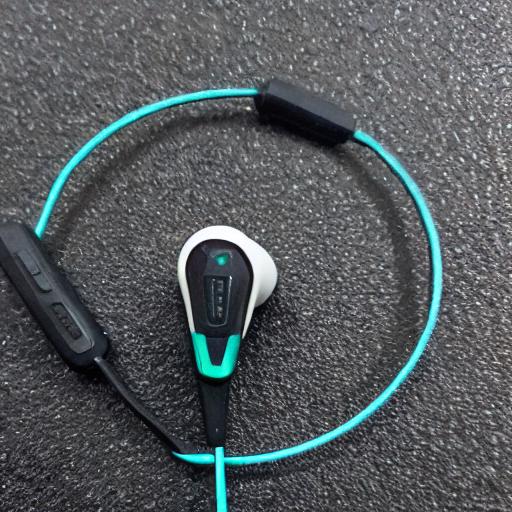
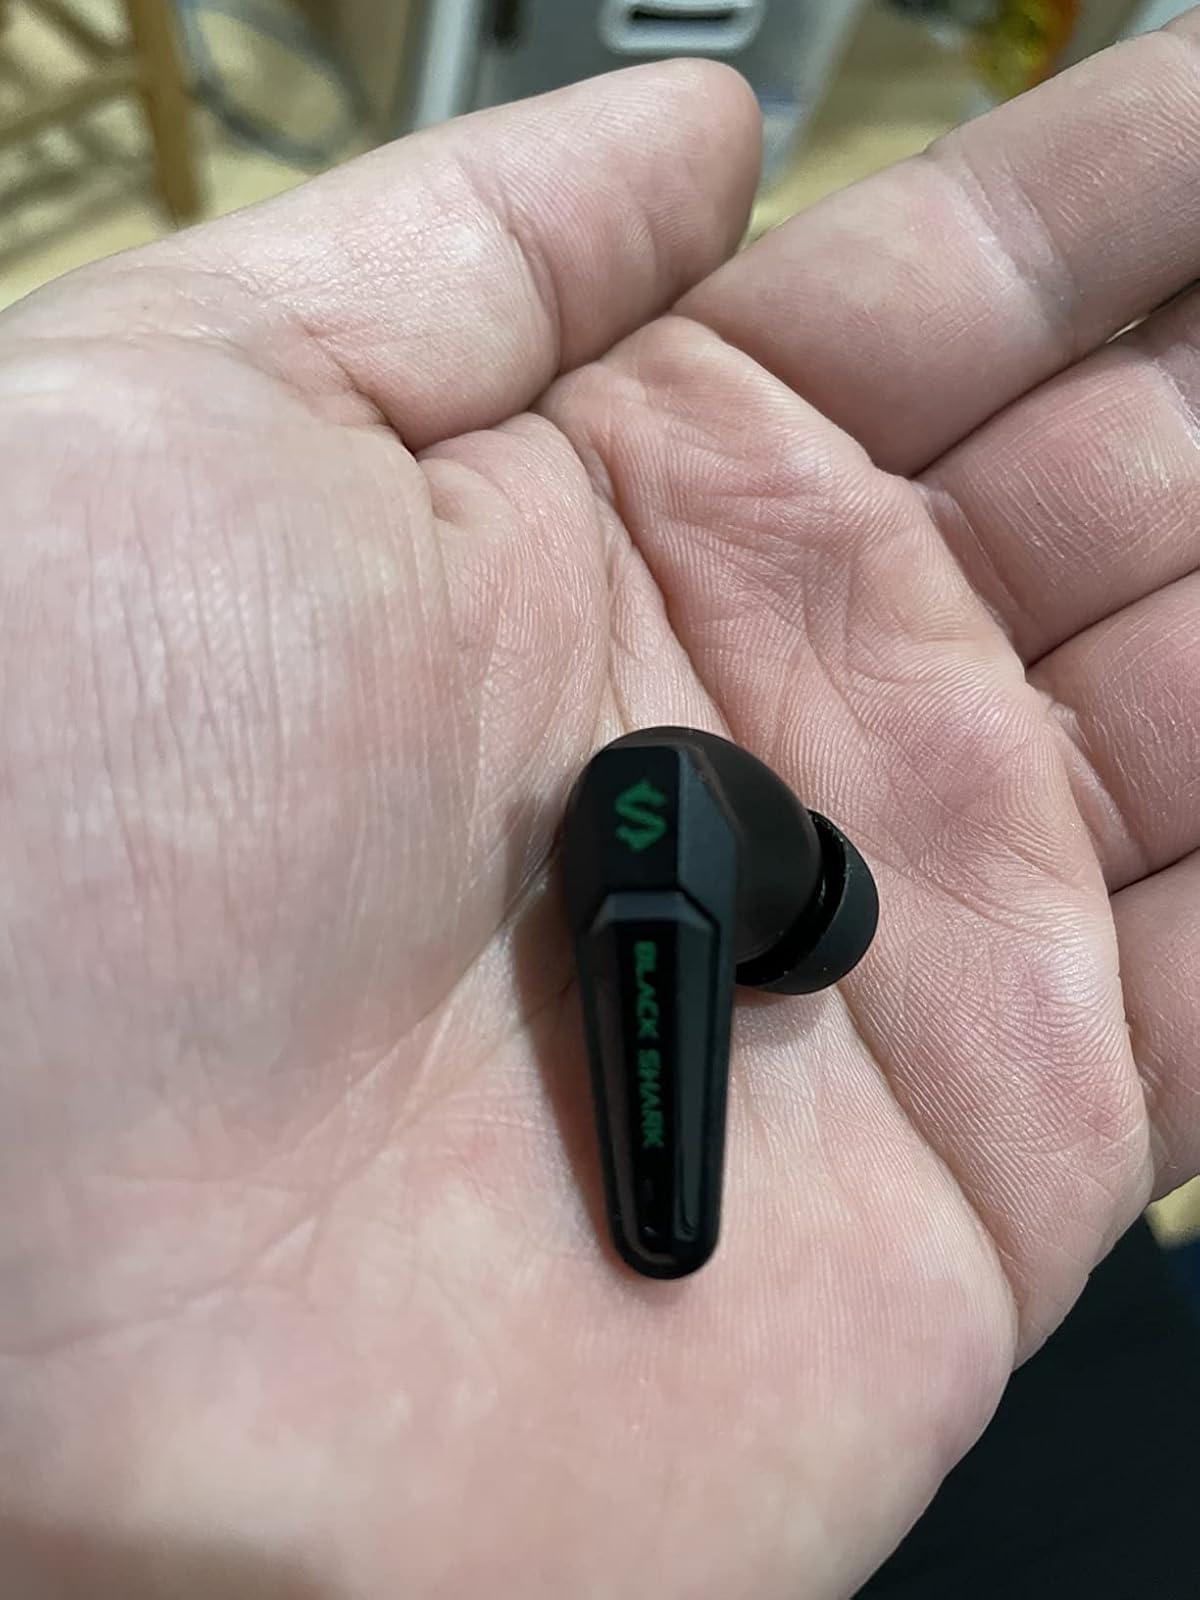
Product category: earbuds
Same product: no